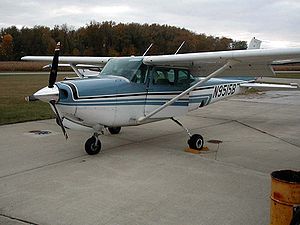
Cessna 172 / Varianter og udviklingshistorie / Specielle versioner
Cessna 172RG
Cessna 172 Skyhawk er et firesædet, enmotors, højvinget fly, produceret af Cessna Aircraft Company. Efter den var på vingerne første gang i 1955, er der blevet bygget flere Cessna 172 end af noget som helst andet fly.